Richard Knightley

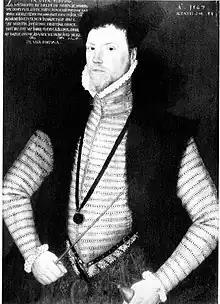
Richard Knightley, 1567

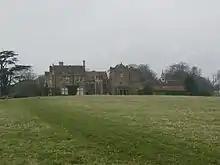
Fawsley Hall, Northamptonshire

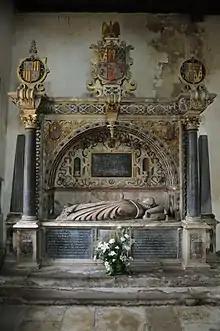
Monument to Lady Elizabeth Seymour (d.1602), second wife of Sir Richard Knightley; All Saints Church, Norton, Northamptonshire

Sir Richard Knightley (1533 – 1 September 1615) of Fawsley Hall in Northamptonshire was an English Member of Parliament (MP) and leading patron of the Puritans during the reign of Elizabeth I. The Knightleys were one of the leading families of Northamptonshire.